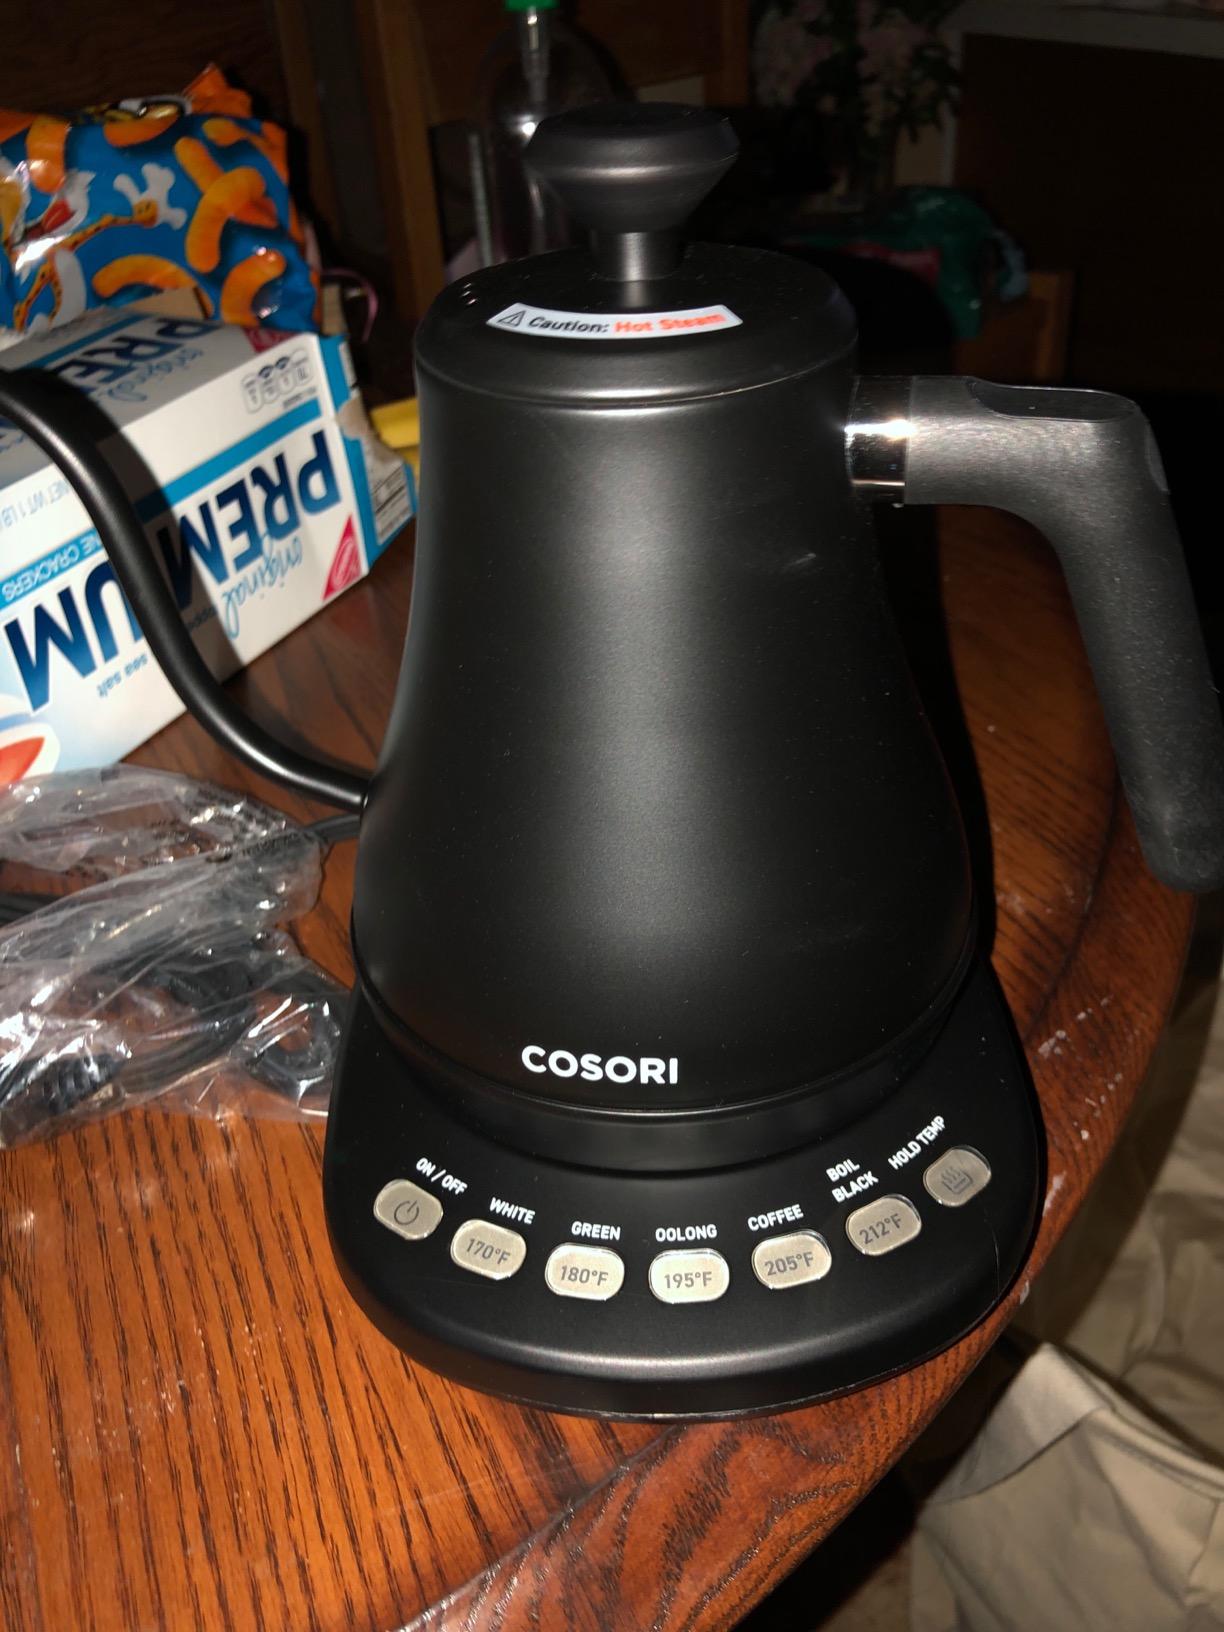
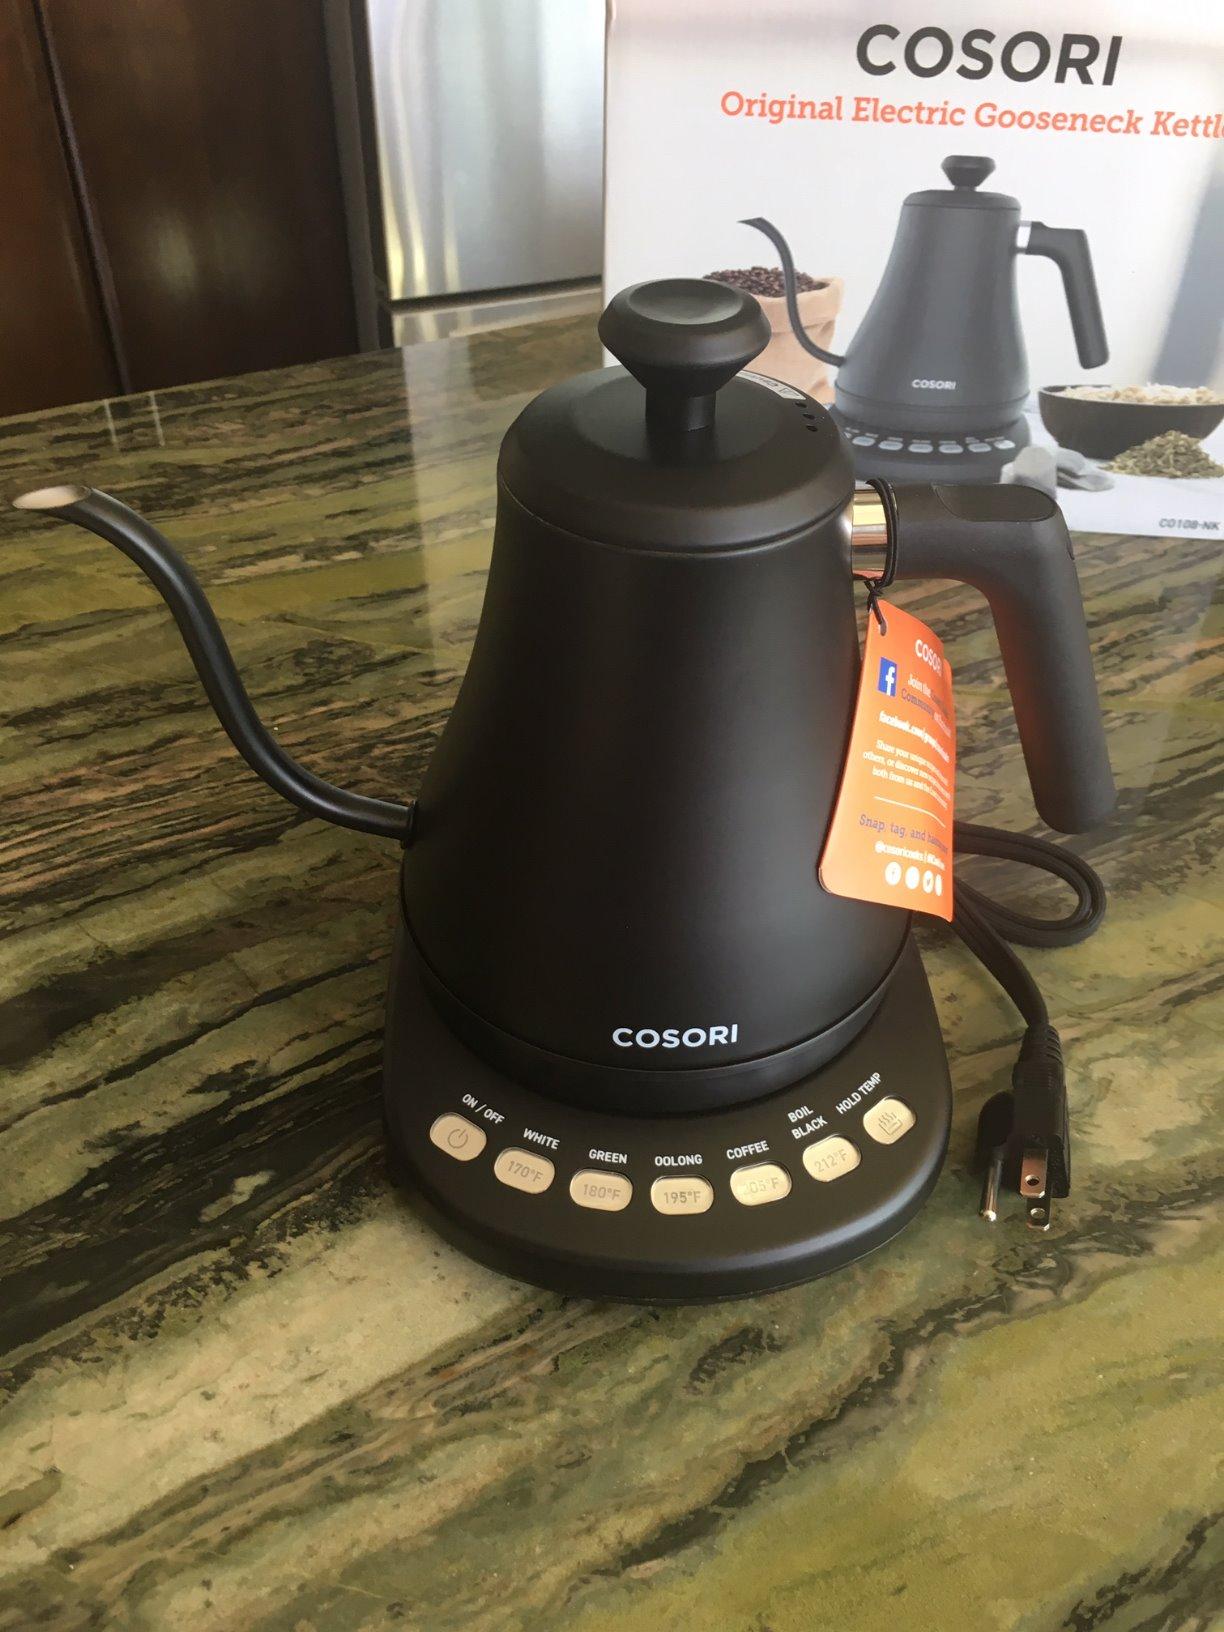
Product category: items_kettle
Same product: yes